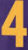
Number: 4